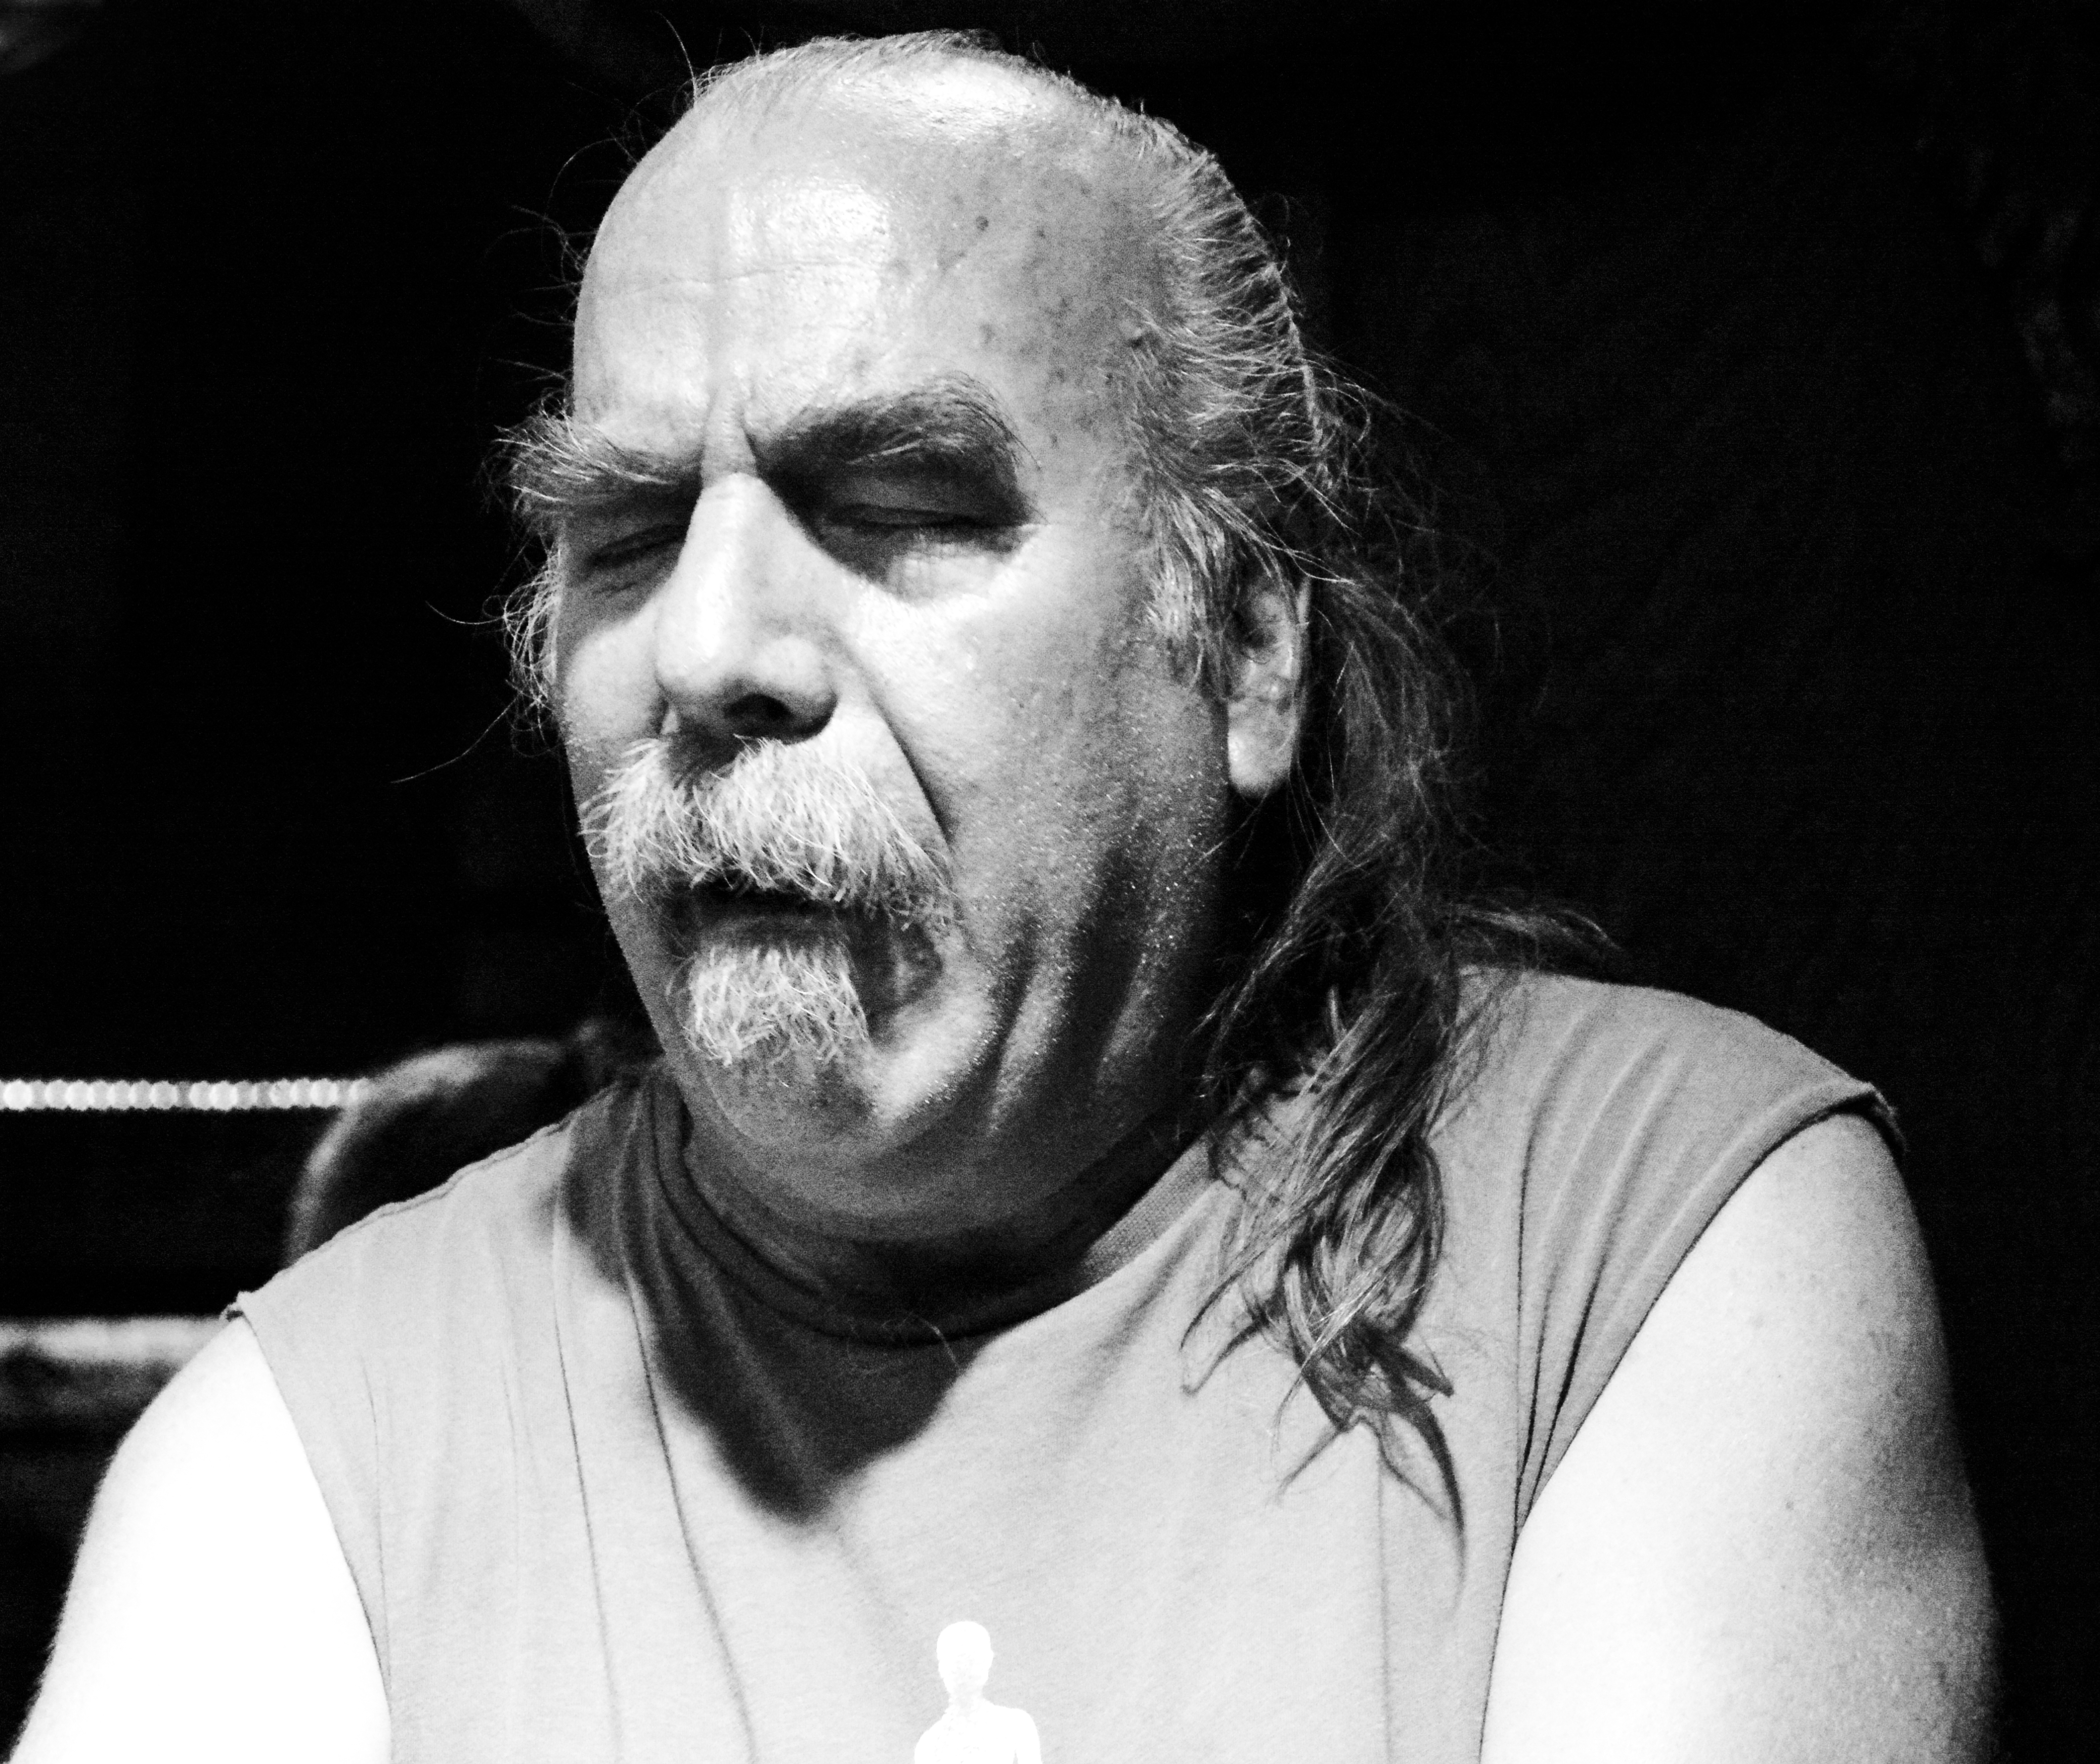
man, black and white, hair, white, photography, portrait, monochrome, facial expression, beard, face, head, monochrome photography, facial hair